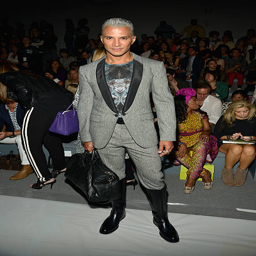
tv personality attends fashion designer show during fashion week .